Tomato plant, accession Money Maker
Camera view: vertical (180 deg); turntable rotation: 330 degrees
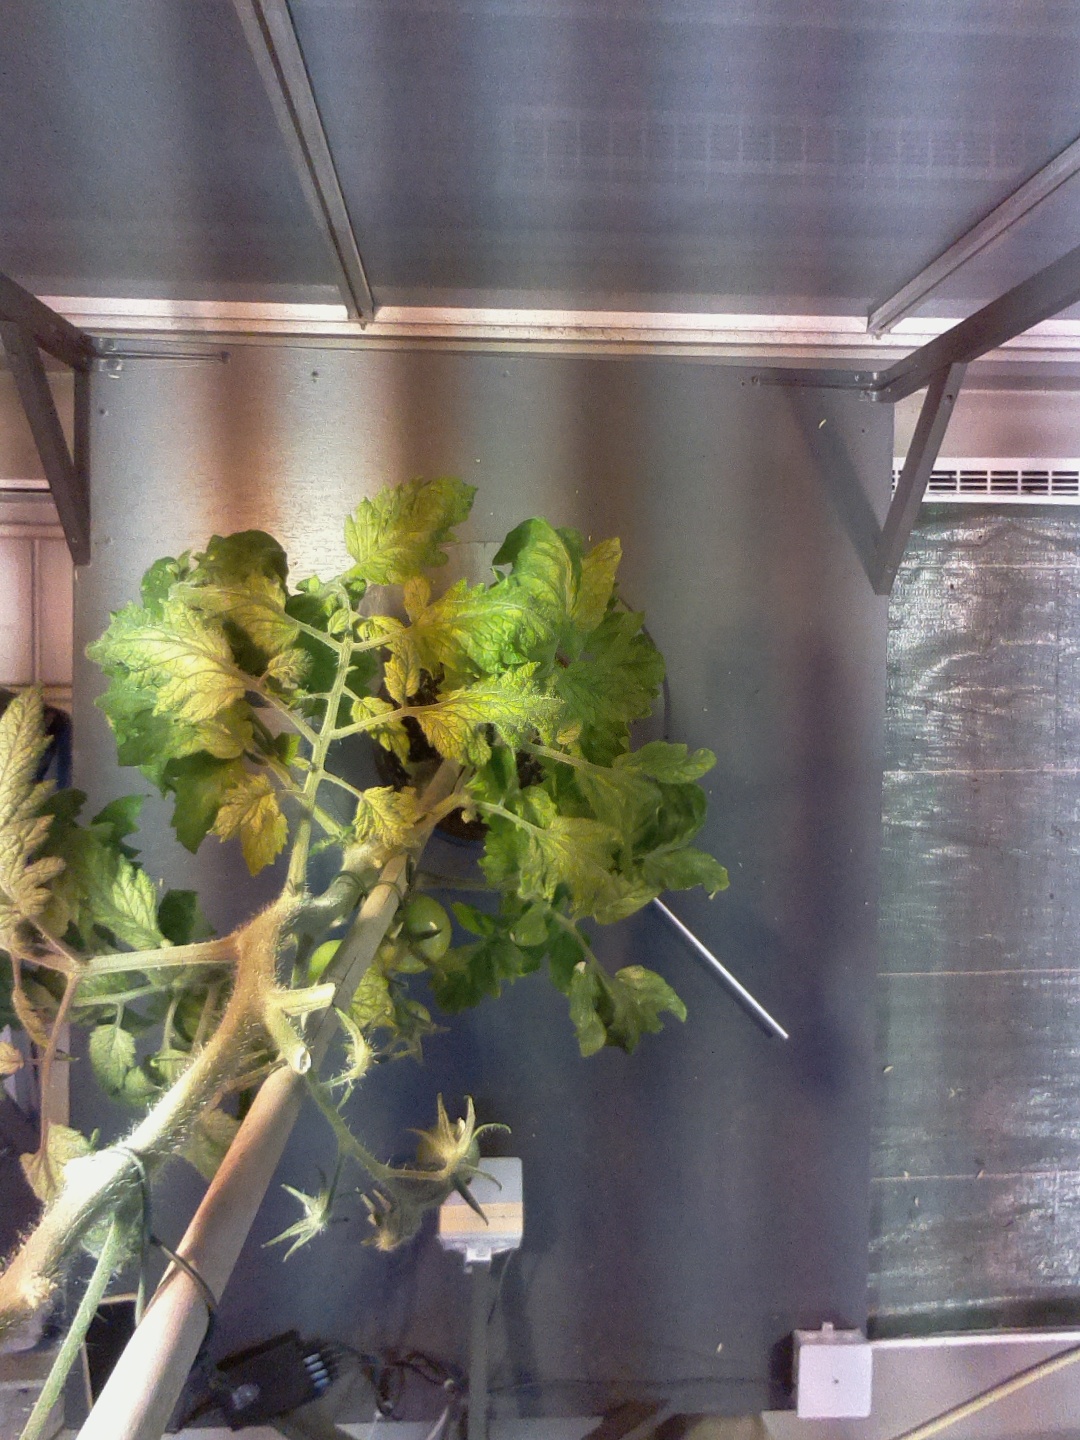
BBCH growth stage 76: 60%-70% of final fruit size